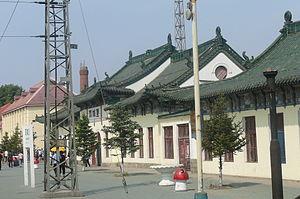
Shuangcheng est une ville de la province du Heilongjiang en Chine. C'est une ville-district placée sous la juridiction de la ville sous-provinciale de Harbin.